Victoria Rooms, Bristol

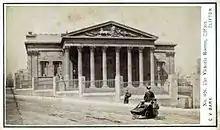
Postcard of the Victoria Rooms from c.1868

On 11 June 1874 the Victoria Rooms hosted a meeting to promote what was described as a College of Science and Literature for the West of England and South Wales, which became University College, Bristol, an educational institution which existed from 1876 to 1909. It was the predecessor institution to the University of Bristol, which gained a royal charter in 1909. The meeting was attended by the then President of the British Association and Sir William Thompson (later Lord Kelvin). This meeting has been described as a partial success, as it gained the support of Albert Fry and Lewis Fry, members of the influential Fry family (the Fry name being known for the chocolate business set up by their grandfather and developed by their father Joseph Storrs Fry). Lewis Fry was a Quaker, lawyer and later a Liberal and Unionist Member of Parliament from 1885 to 1892 and from 1895 to 1890 for the constituency Bristol North. In 1898 the third congress of the British Association for the Advancement of Science was held at the rooms.